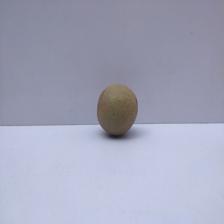
Size: Small